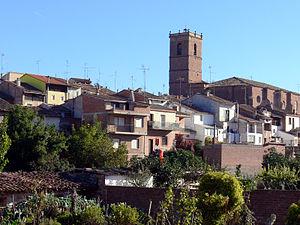
Arenzana de Abajo est une commune de la communauté autonome de La Rioja, en Espagne.